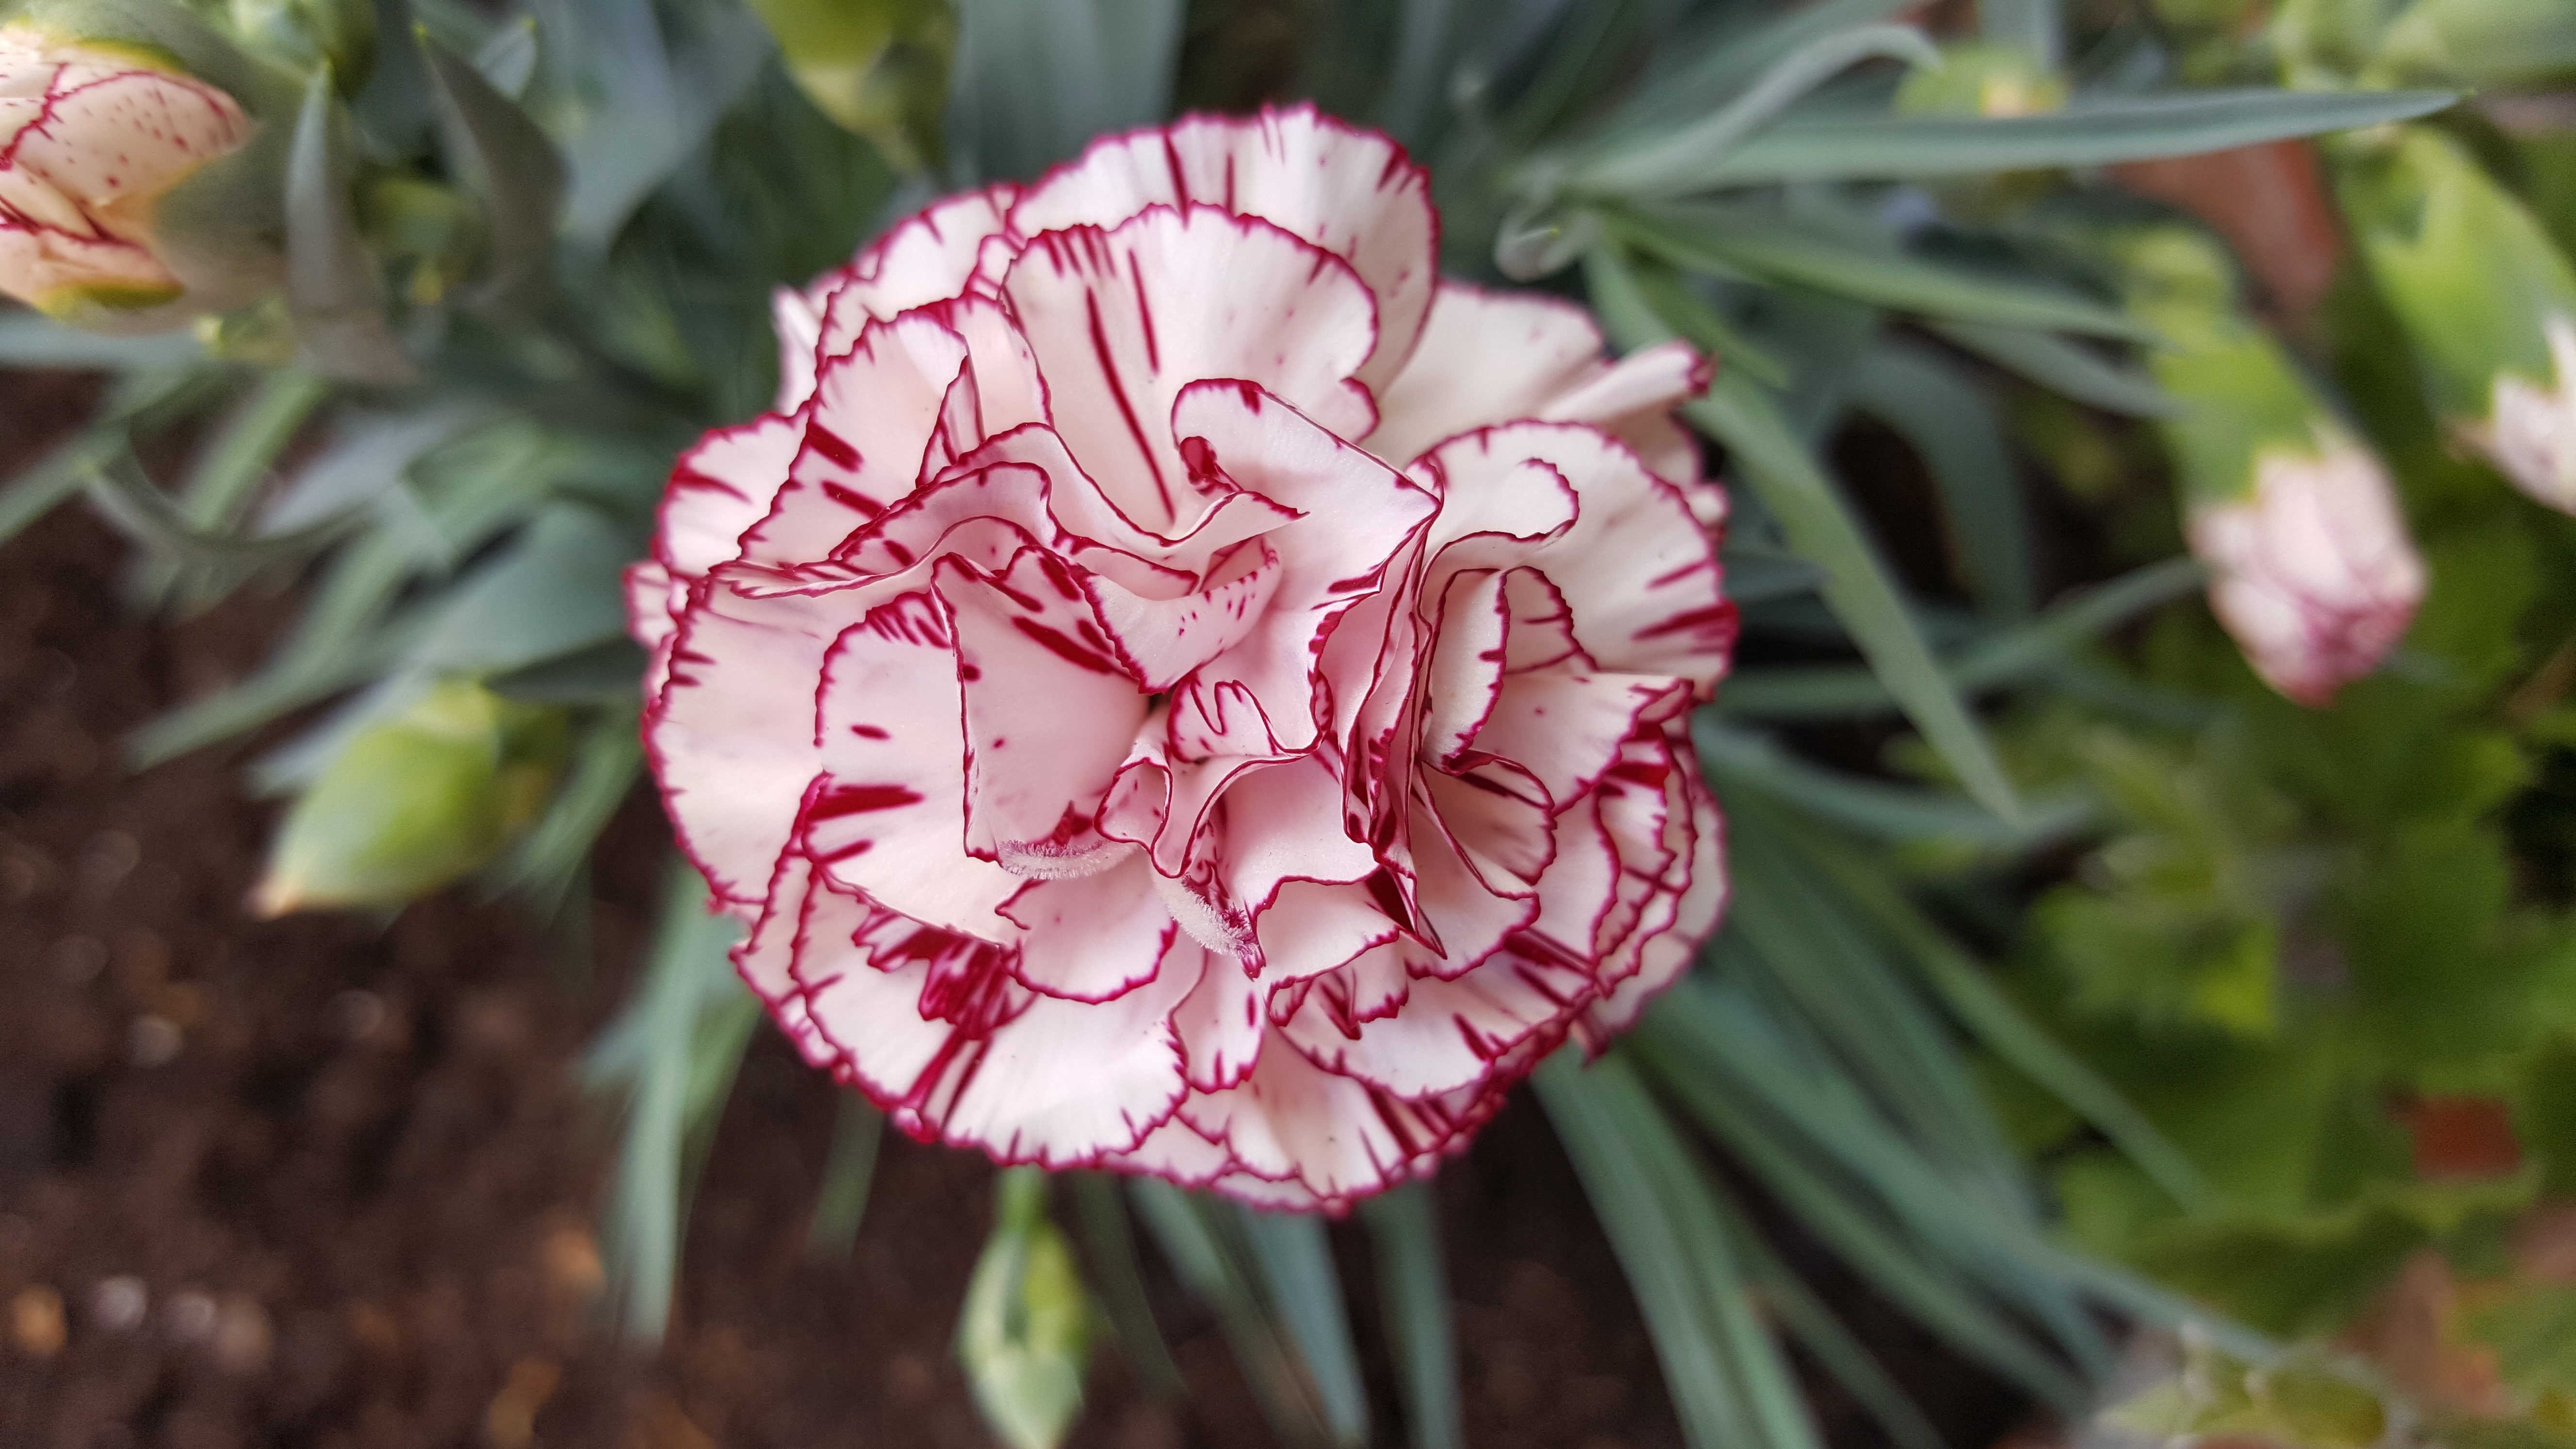
blossom, plant, flower, petal, bloom, rural, produce, botany, flora, wildflower, carnation, flor, verano, peony, dianthus, macro photography, florecer, flowering plant, clavel, land plant, pink family